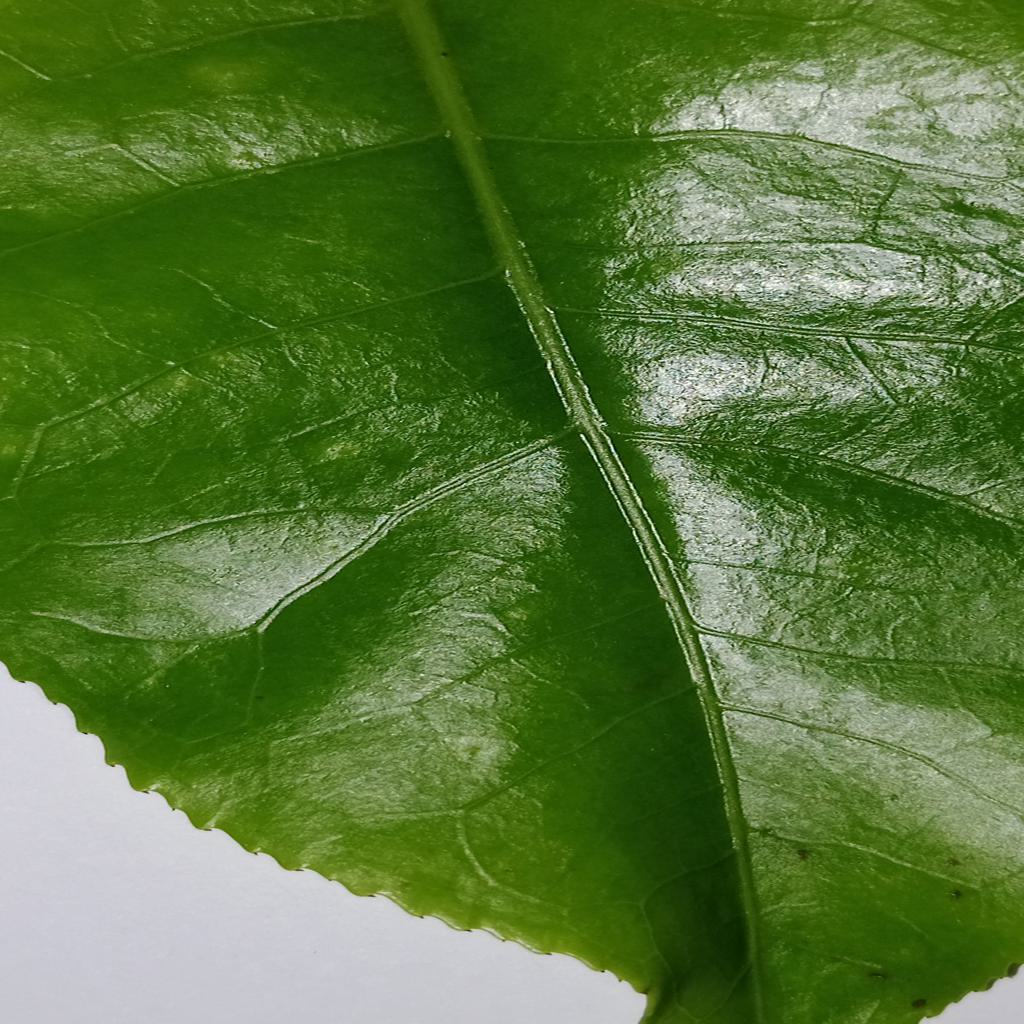
Label: Healthy